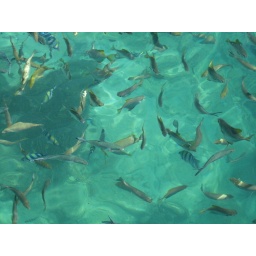
Fishes in clear sea water